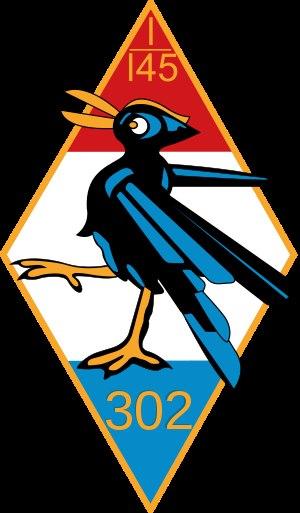
La 302ᵉ escadrille de chasse polonaise, dite également de « Poznań » est une escadrille de chasse dont les pilotes polonais combattaient au sein de la Royal Air Force durant la Seconde Guerre mondiale.